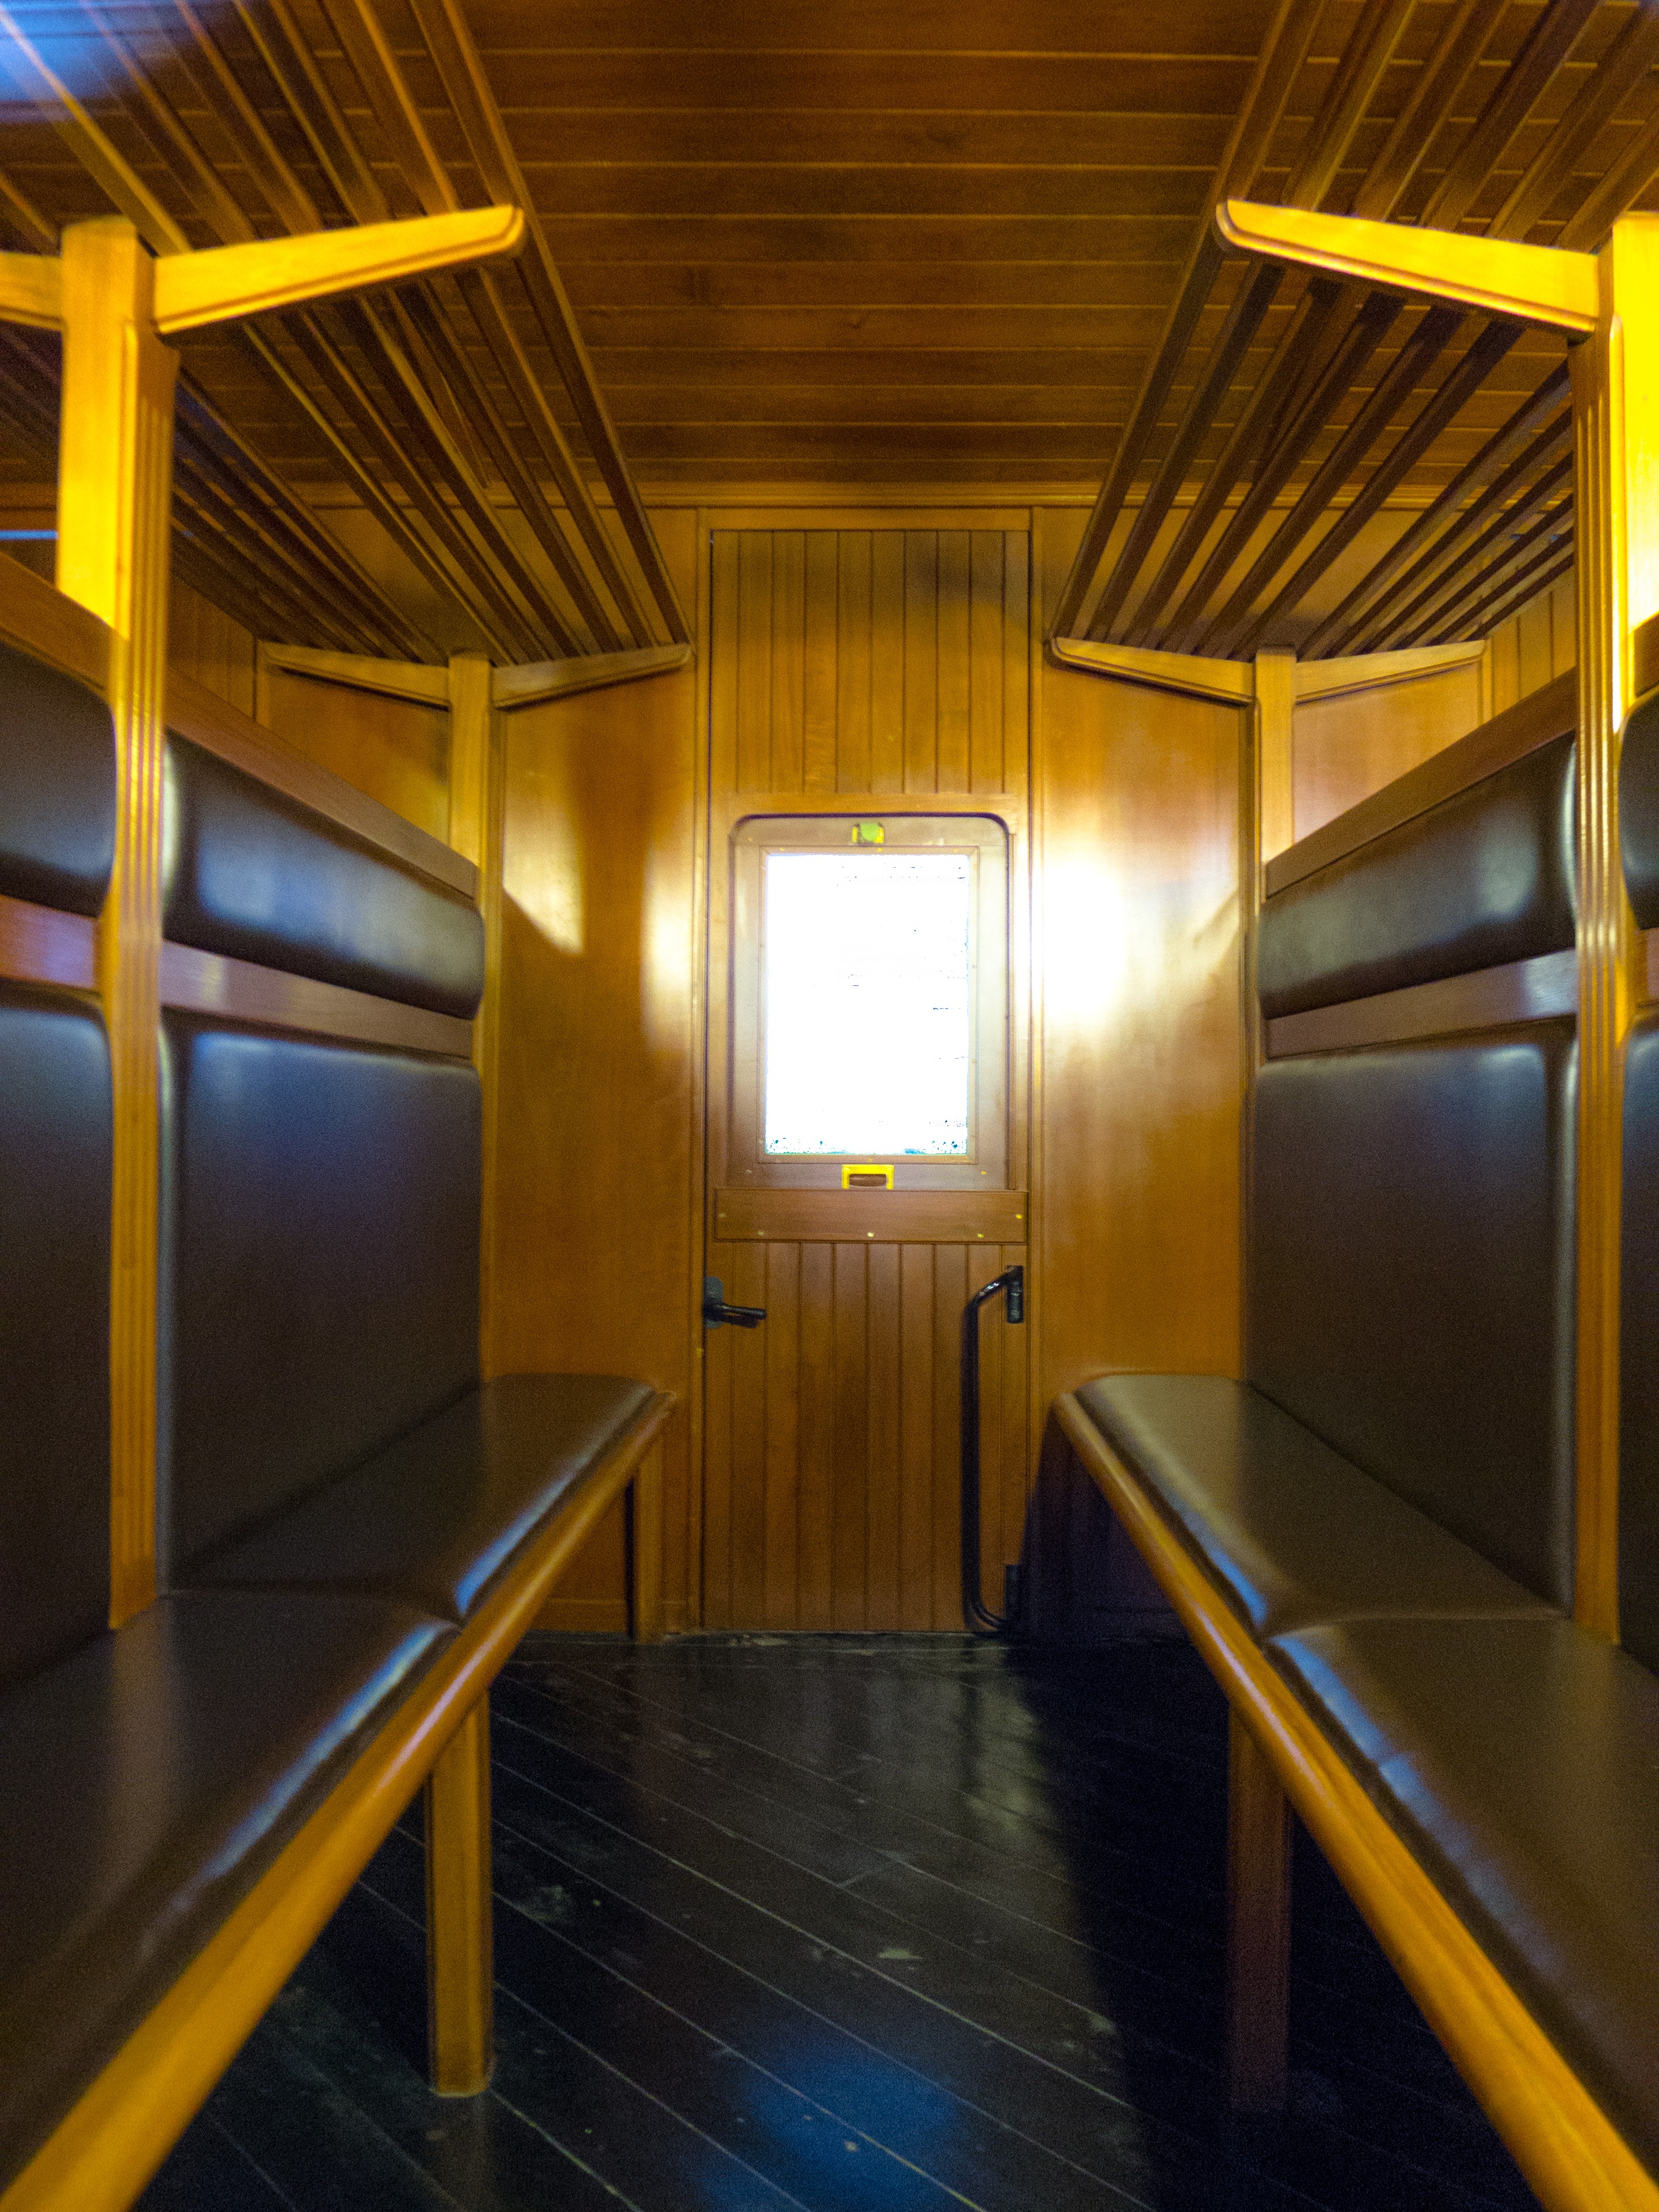
car, vintage, wagon, auditorium, floor, window, old, train, travel, hall, cabin, room, public transport, interior design, compartment